Sétif

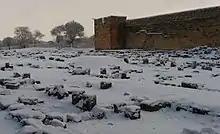
Byzantine fortress west wall

In 531, the king of the Vandals, Hilderic, was overthrown by the usurper Gelimer, giving the Roman emperor of the East Justinian, anxious to restore the Roman Empire, a pretext for intervention. After his departure from Byzantium (Constantinople / Istanbul), General Belisarius took advantage of uprisings in Tripolitania and the Moors, which enabled him to take Carthage (533) and then Gelimer himself (534).